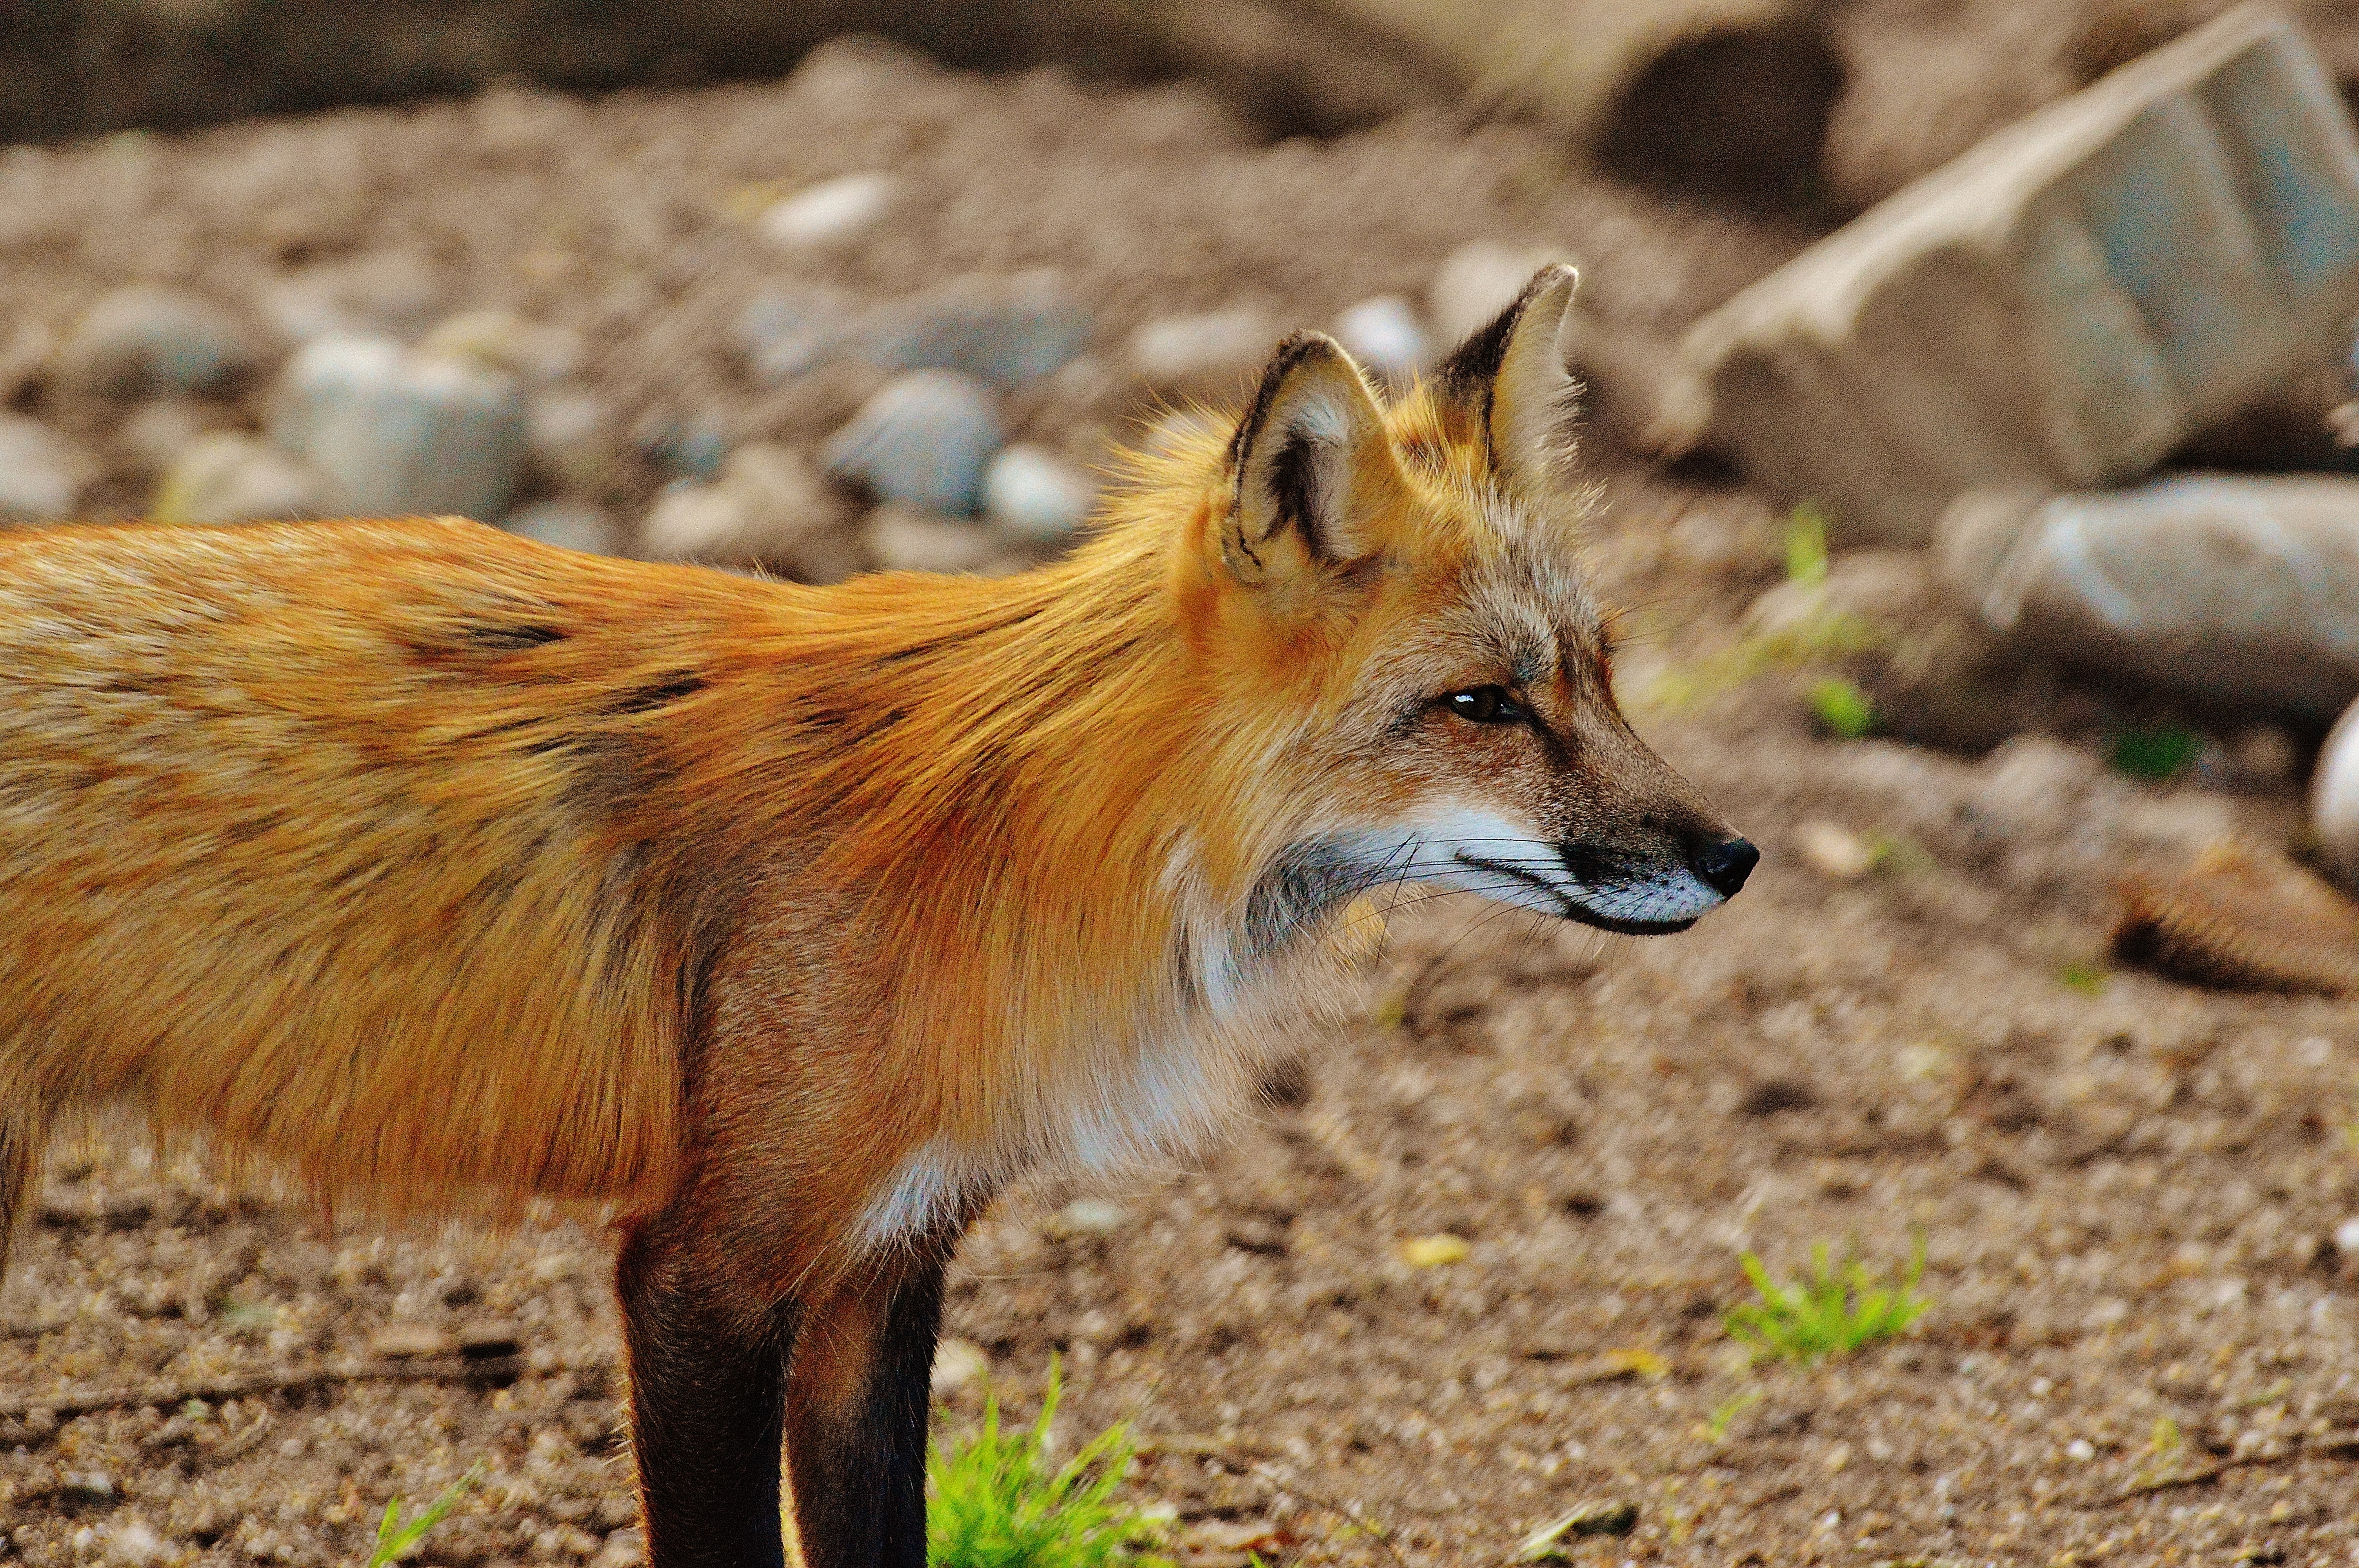
nature, forest, sweet, animal, cute, wildlife, wild, fur, portrait, mammal, fox, predator, fauna, red fox, wild animal, vertebrate, creature, fuchs, animal world, wildlife photography, wildlife park, jackal, wildpark poing, forest animal, reddish fur, dog like mammal, kit fox, dhole, grey fox